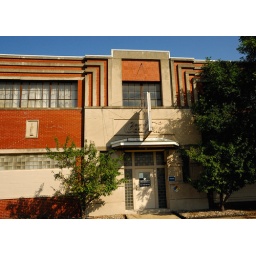
I wish I could zap that sign away. An old Coke Bottler in Peoria. Note the bottle medallion in the wall.